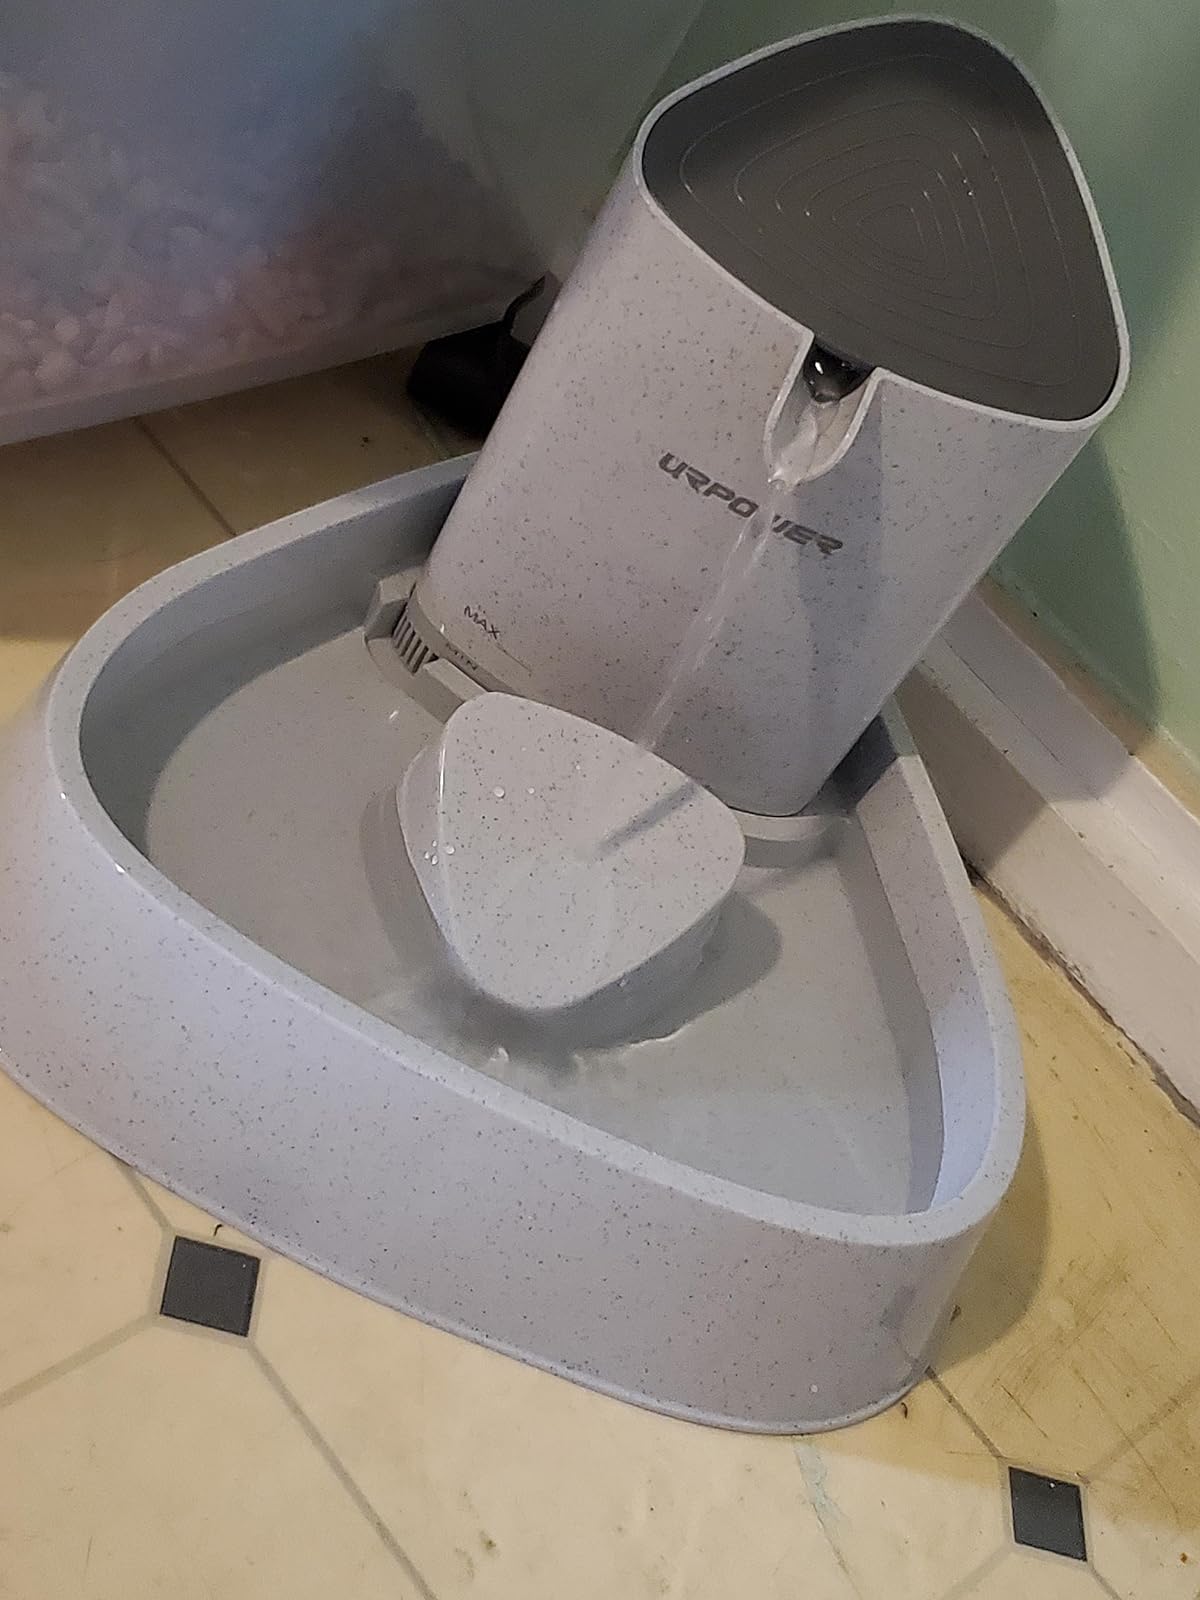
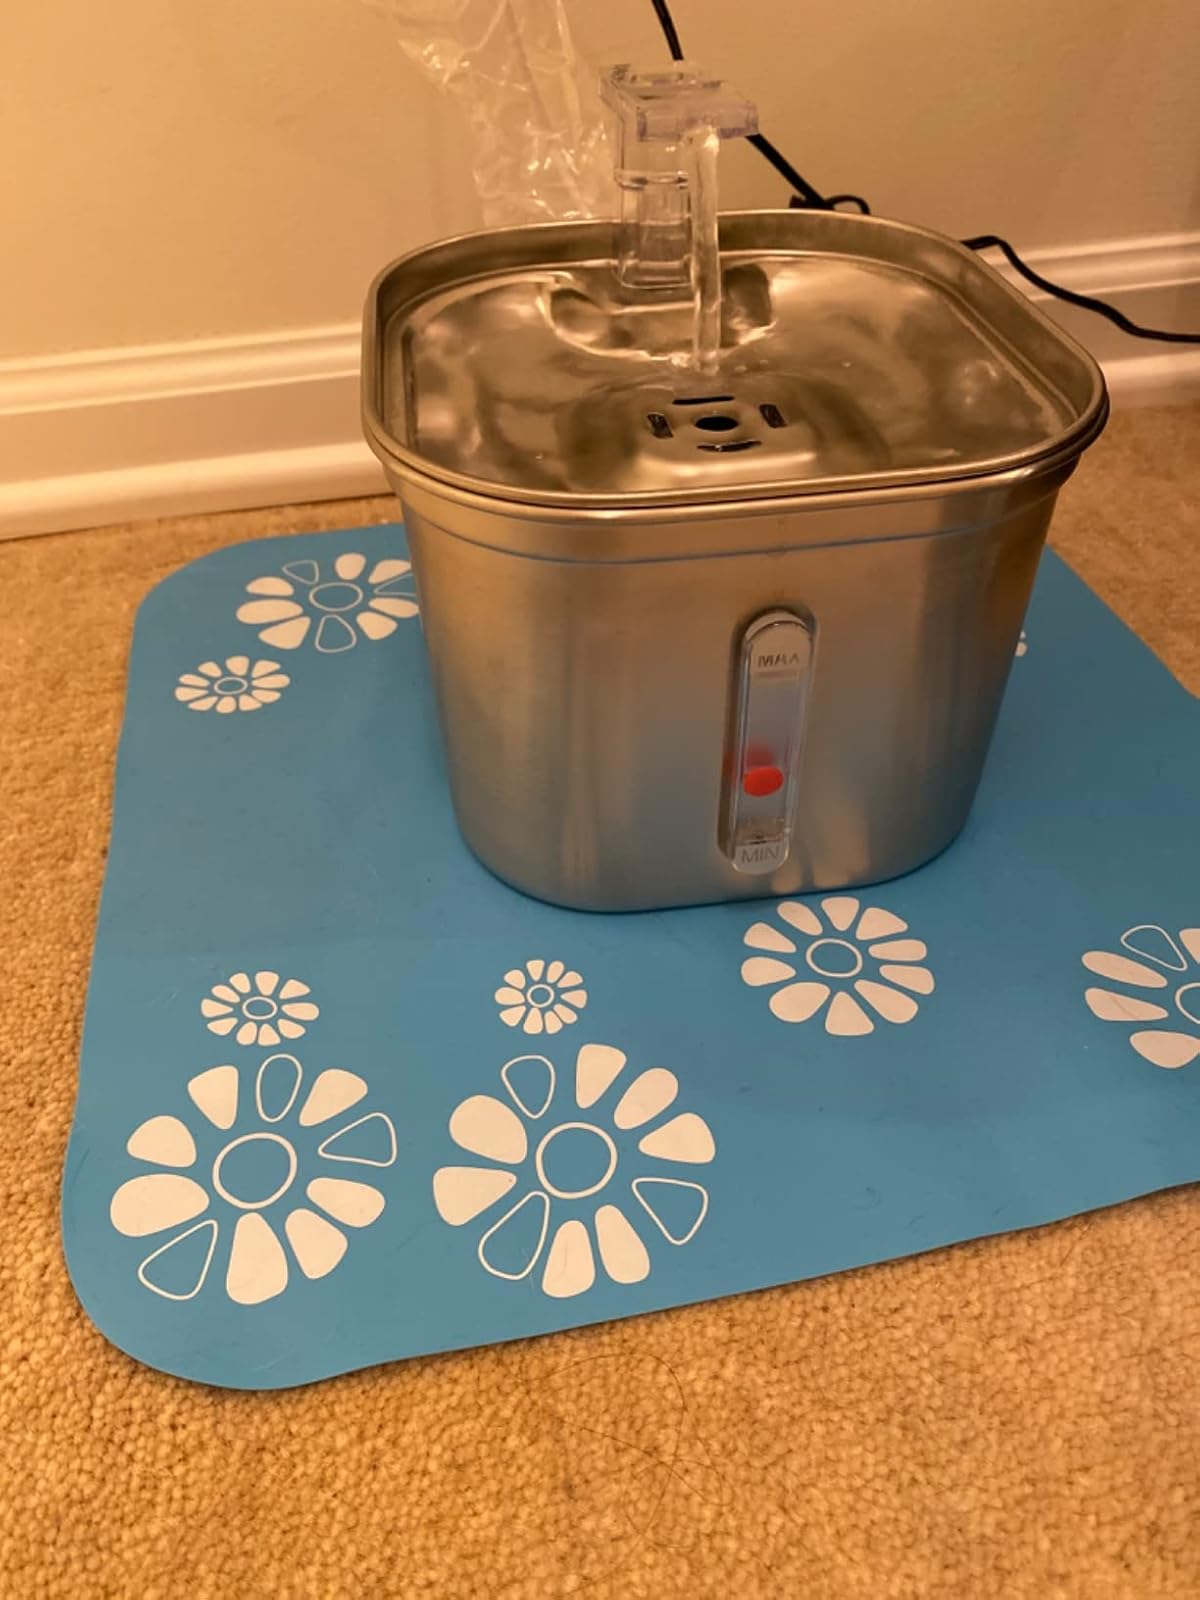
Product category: items_bowl
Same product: no